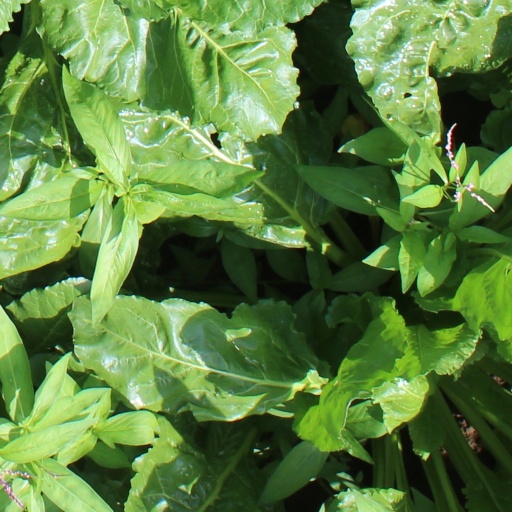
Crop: sugar beet